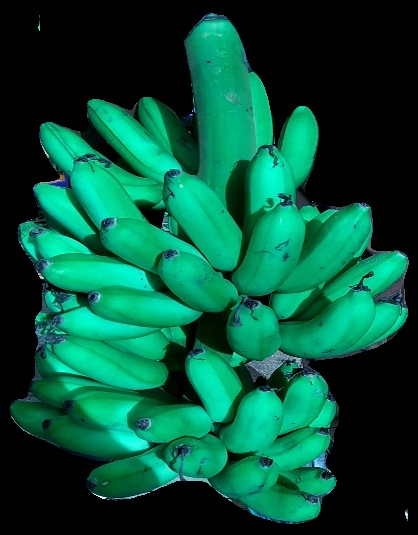
Variety: rasbale
Grade: grade1